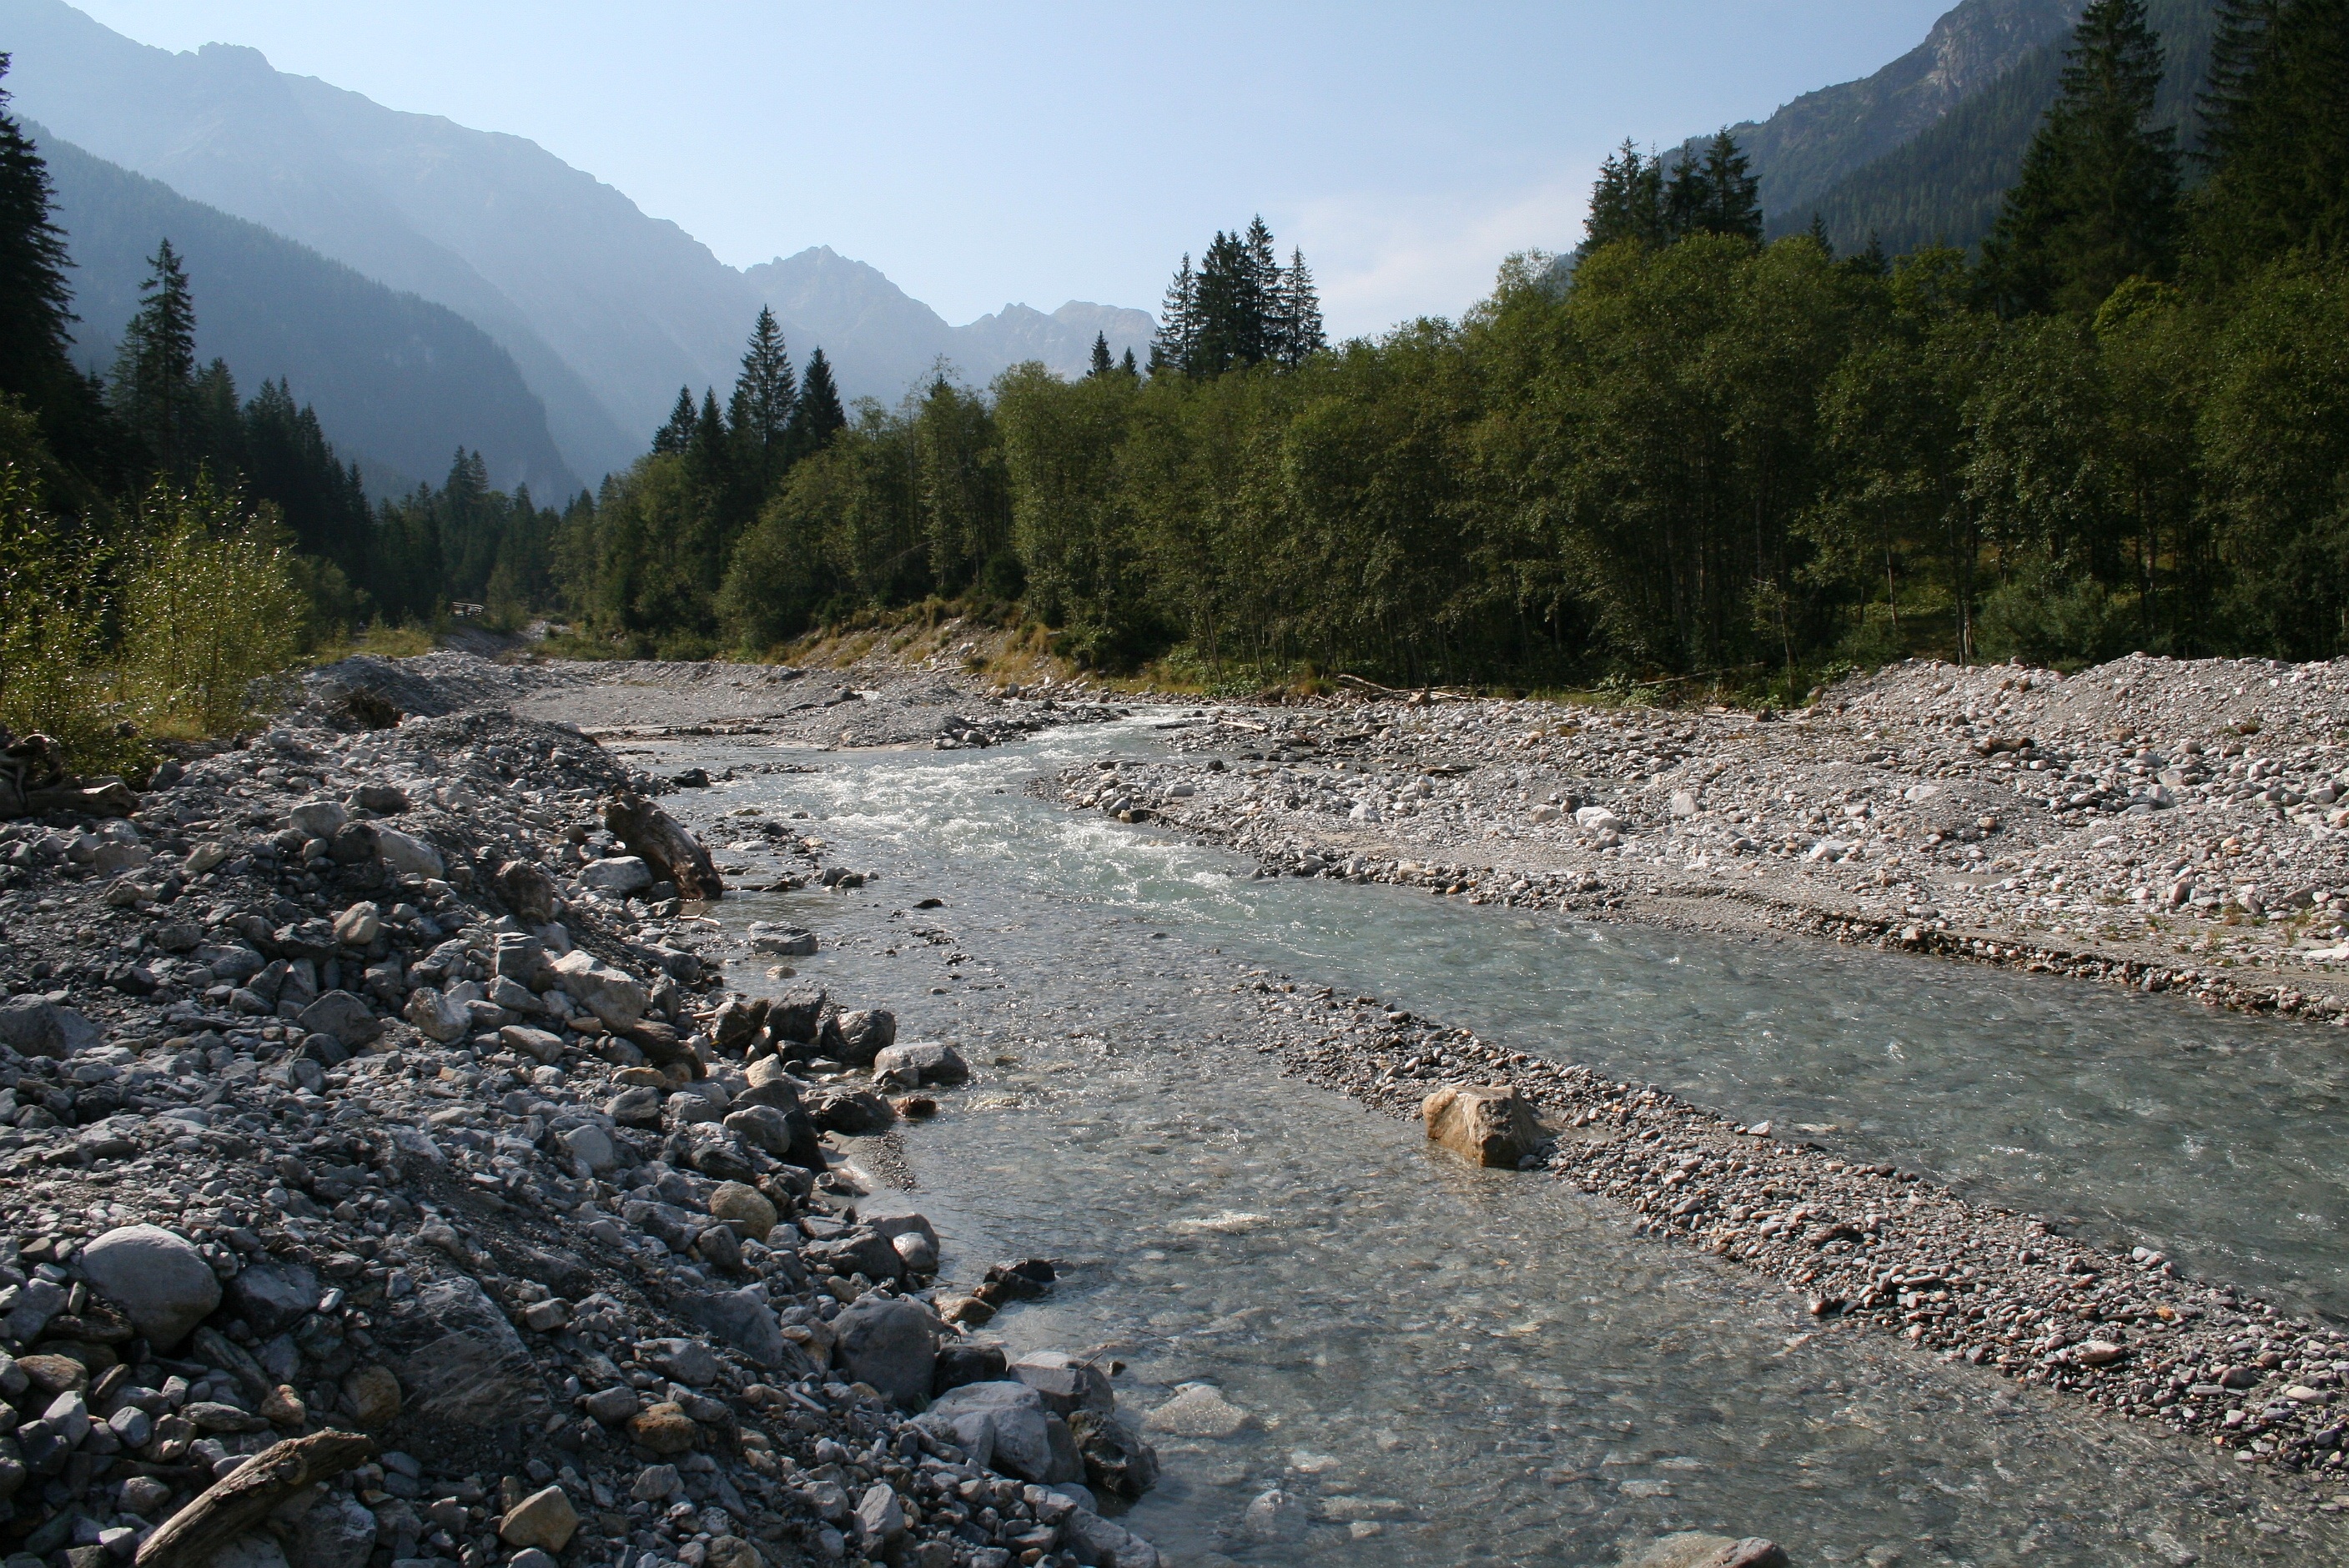
nature, wilderness, walking, mountain, trail, lake, river, valley, mountain range, stone, stream, rest, climbing, ridge, austria, stones, geology, gravel, mountains, alps, mountainous landforms, geological phenomenon